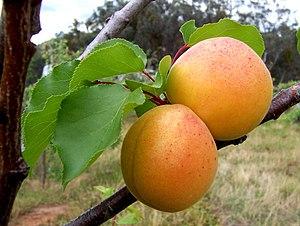
Abricot est un nom de couleur en usage principalement dans la décoration et la mode, pour désigner une teinte orangée clair, en référence à la couleur de l’abricot mûr.